Paraptosis

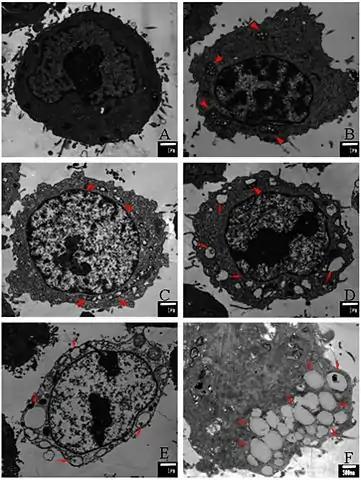
SW620 cells undergoing paraptosis after exposure to γ-tocotrienol. Red arrows point to cytosolic vacuolization, a signature characteristic of paraptosis.

Paraptosis (from the Greek παρά "para", "related to" and apoptosis) is a type of programmed cell death, morphologically distinct from apoptosis and necrosis. The defining features of paraptosis are cytoplasmic vacuolation, independent of caspase activation and inhibition, and lack of apoptotic morphology. Paraptosis lacks several of the hallmark characteristics of apoptosis, such as membrane blebbing, chromatin condensation, and nuclear fragmentation. Like apoptosis and other types of programmed cell death, the cell is involved in causing its own death, and gene expression is required. This is in contrast to necrosis, which is non-programmed cell death that results from injury to the cell.